702nd Tactical Air Support Squadron

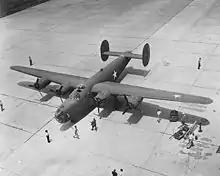
Consolidated B-24E

Following the Attack on Pearl Harbor, the squadron flew antisubmarine patrols off the Pacific Coast until February 1942, when it moved to Davis-Monthan Field, Arizona. At Davis-Monthan, it converted to Consolidated B-24 Liberators. In the spring of 1942 the AAF recognized there was little difference in the equipment and mission of the attached reconnaissance squadrons from that of the parent group's assigned bombardment squadrons. As a result, the squadron was redesignated the 402d Bombardment Squadron in April 1942 and was assigned, not attached, to the 39th Group. With its Liberators, the squadron became an Operational Training Unit (OTU). The OTU program involved the use of an oversized parent unit to provide cadres to "satellite groups" It then assumed responsibility for their training and oversaw their expansion with graduates of Army Air Forces Training Command schools to become effective combat units. The OTU program was patterned after the unit training system of the Royal Air Force. Phase I training concentrated on individual training in crewmember specialties. Phase II training emphasized the coordination for the crew to act as a team. The final phase concentrated on operation as a unit.